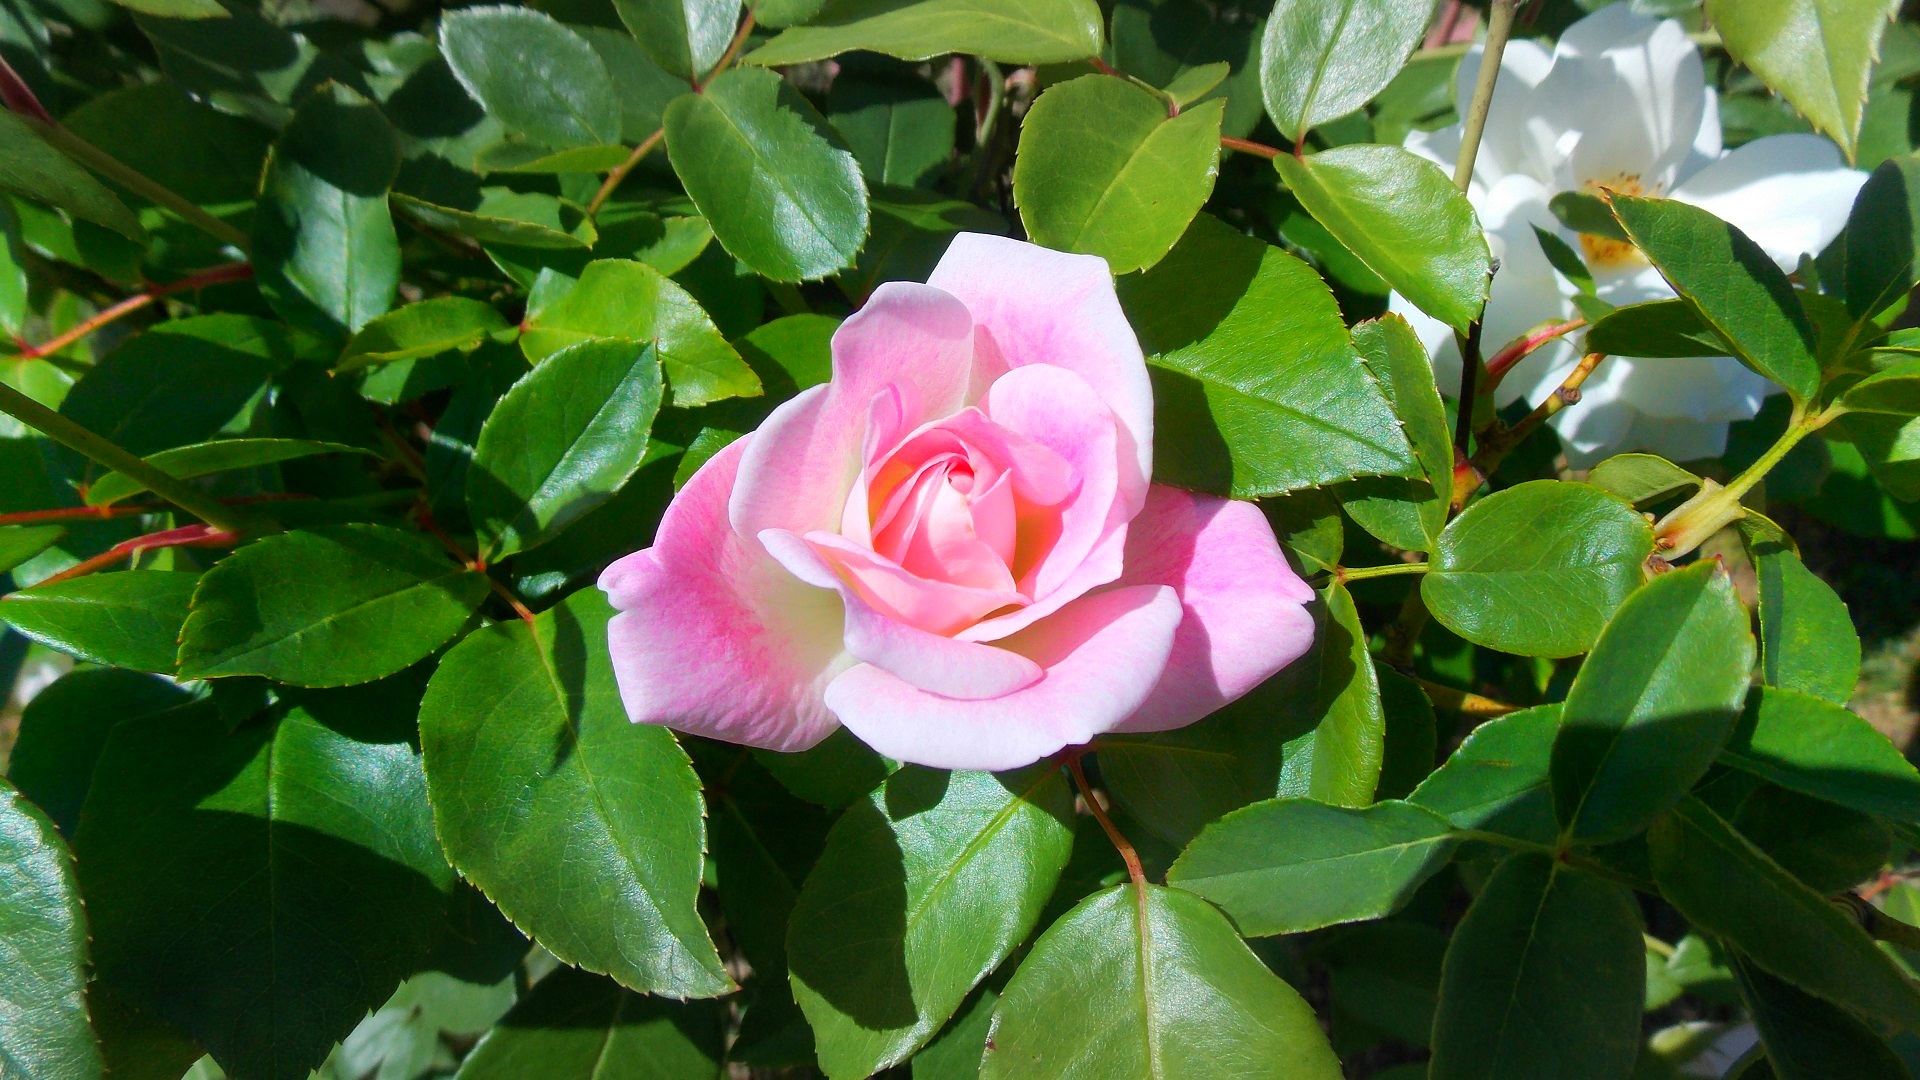
nature, plant, leaf, flower, petal, rose, spring, green, natural, botany, flora, perennial, rose bush, shrub, pink rose, flowering plant, garden roses, rose family, rosaceae, land plant, camellia sasanqua, japanese camellia